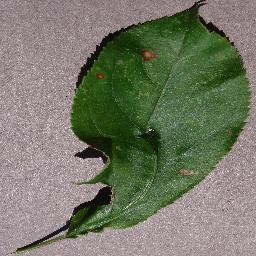
Label: Apple___Black_rot